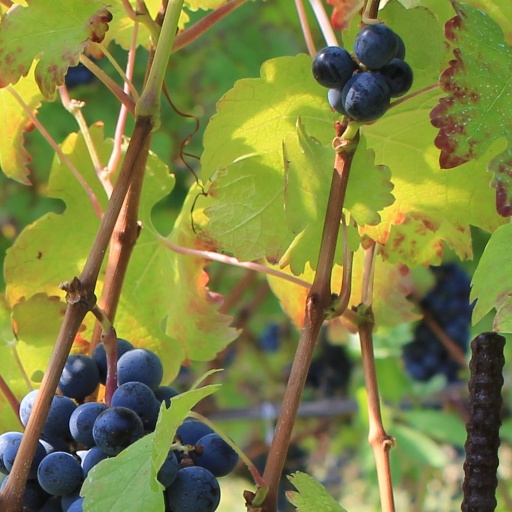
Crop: grape